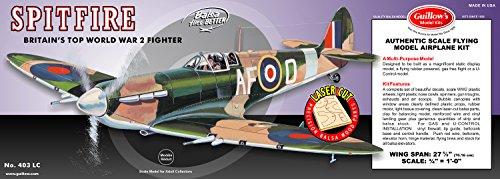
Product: Guillow's Spitfire Laser Cut Model Kit
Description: Precision laser cut balsa parts, scale WWI plastic wheels, full set of decals, vacuum formed plastic parts and all accessories needed.
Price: $52.89
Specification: ProductDimensions:20.2x1.8x7.2inches|ItemWeight:1.04pounds|ShippingWeight:1.06pounds(Viewshippingratesandpolicies)|DomesticShipping:ItemcanbeshippedwithinU.S.|InternationalShipping:Thisitemisnoteligibleforinternationalshipping.LearnMore|ASIN:B004GGLDFU|Itemmodelnumber:403LC|Manufacturerrecommendedage:6-15years